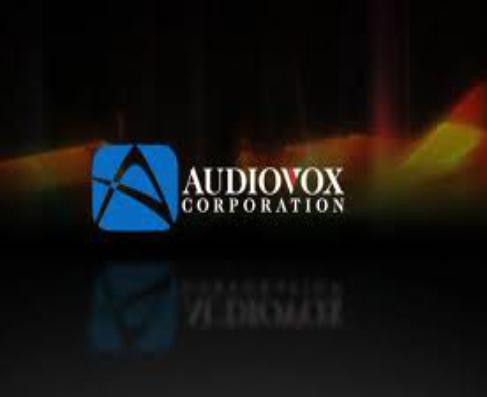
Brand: Audiovox
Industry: Electronic